The Key (Tanizaki novel)

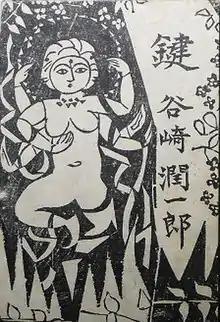
Cover of the first edition

is a novel by Japanese writer Jun'ichirō Tanizaki first published in 1956.